Murfreesboro Municipal Airport

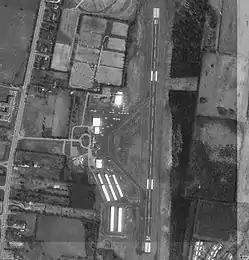
USGS aerial image, March 1997

Murfreesboro Municipal Airport is a city-owned, public-use airport located north of the central business district of Murfreesboro, a city in Rutherford County, Tennessee, United States. This airport is included in the National Plan of Integrated Airport Systems for 2011–2015, which categorized it as a "general aviation" airport. Although most U.S. airports use the same three-letter location identifier for the FAA and IATA, this airport is assigned MBT by the FAA, but has no designation from the IATA (which assigned MBT to Masbate Airport in the Philippines).